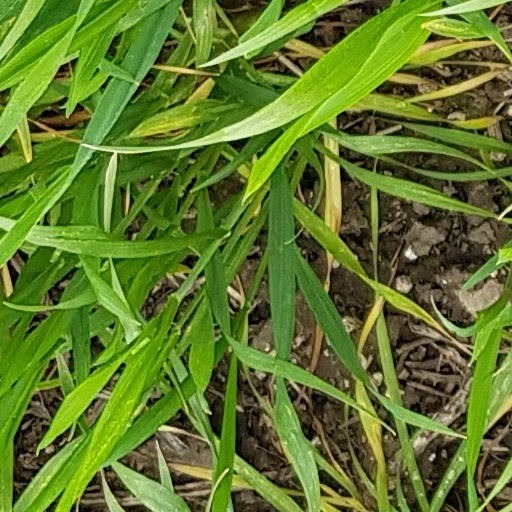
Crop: wheat